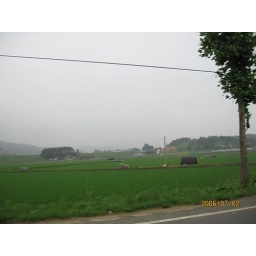
rice field beside road near the city of Boryeong-05